2005 IIHF World Championship Division I

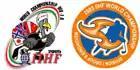

The 2005 IIHF World Championship Division I was an international ice hockey tournament run by the International Ice Hockey Federation. The tournament was contested from April 17 to April 23, 2005. Participants in this tournament were separated into two separate tournament groups. The Group A tournament was contested in Debrecen, Hungary. Group B's games were played in Eindhoven, Netherlands. Norway and Italy finished atop of Group A and Group B respectively, gaining promotion to the Championship Division for 2006. While China finished last in Group A and Romania last in Group B and were relegated to Division II for 2006.